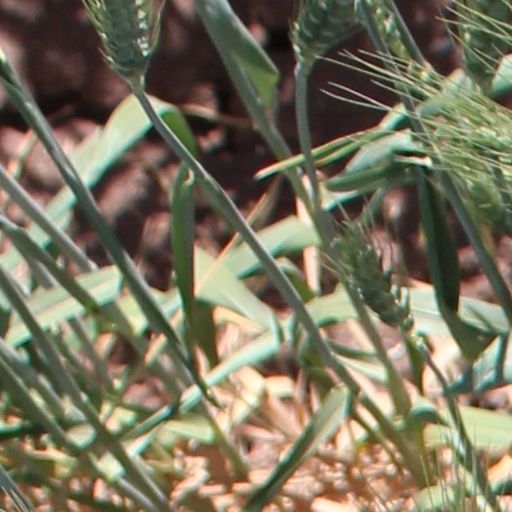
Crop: wheat